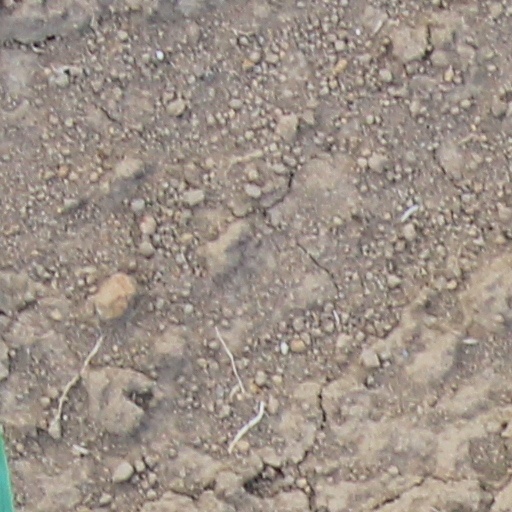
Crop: wheat